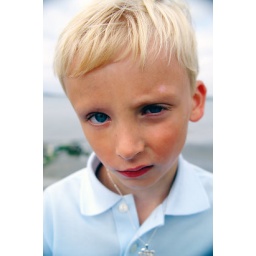
cute boy in blue